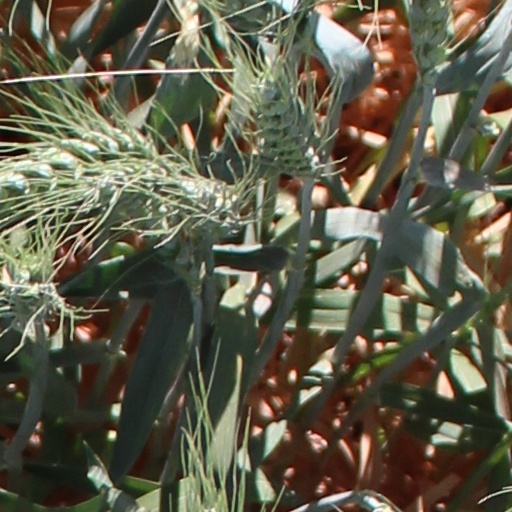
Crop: wheat